Harivallabh Bhayani

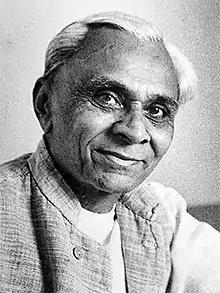

Harivallabh Chunilal Bhayani (26 May 1917 – 11 November 2000) was a linguist, researcher, critic and translator from India.